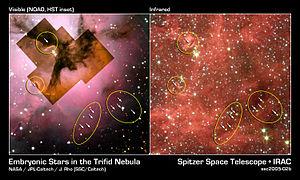
L'hypothèse de la nébuleuse solaire est le modèle le plus communément accepté pour expliquer la formation et l'évolution du Système solaire. L'hypothèse suggère que le Système solaire s'est formé à partir de matière provenant d'une nébuleuse. Cette théorie a été développée par Emmanuel Kant et a été publiée dans son texte intitulé Universal Natural History and Theory of Heaven.